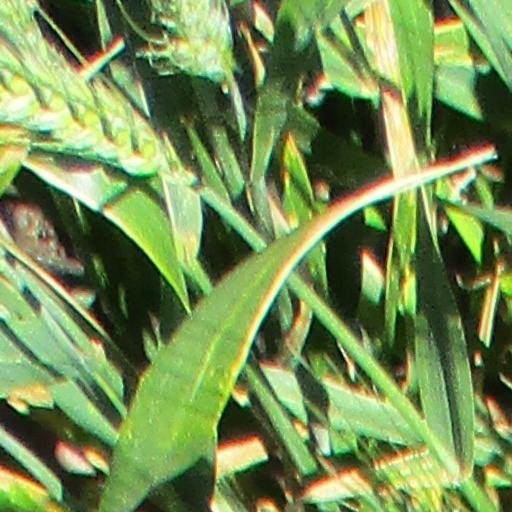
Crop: wheat